HMS Malacca (1853)

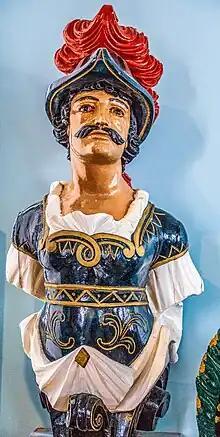
Figurehead of the "Malacca"

Her last commission was on 10 November 1865 under the command of Captain Radulphus B. Oldfield, RN for service on the Pacific Station. On 16 September 1867, she ran aground in the Lorenzo Channel. Repairs cost £1,371. An officer was found to have been negligent. She returned to Home Waters paying off on 9 September 1869.